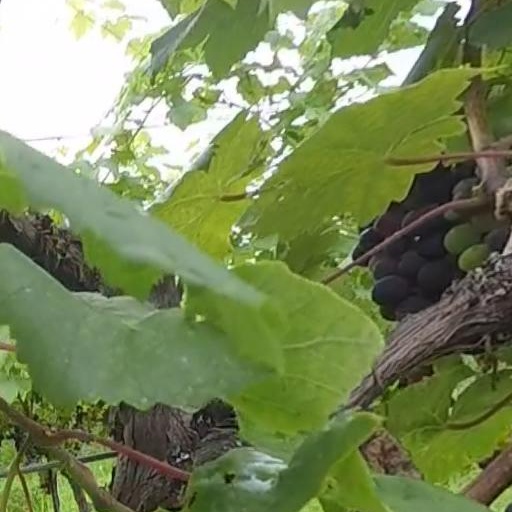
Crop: grape